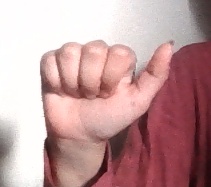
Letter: dhad